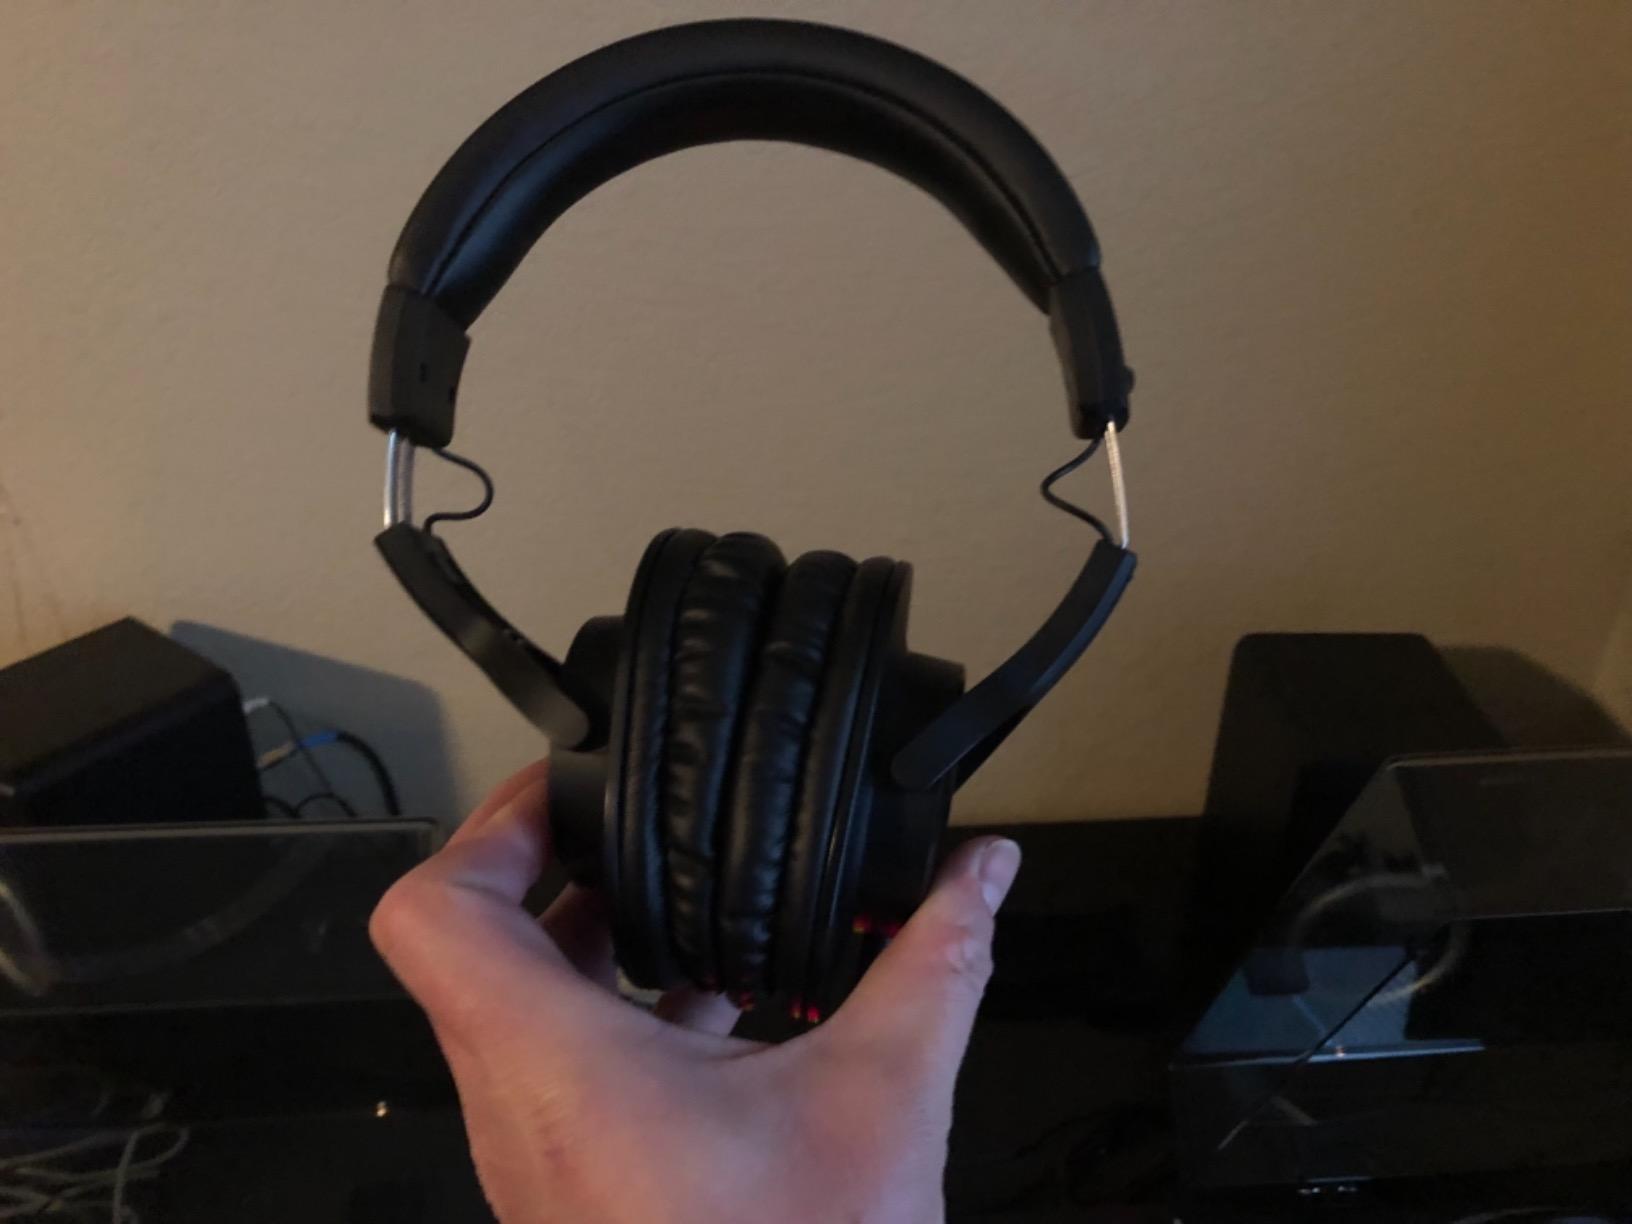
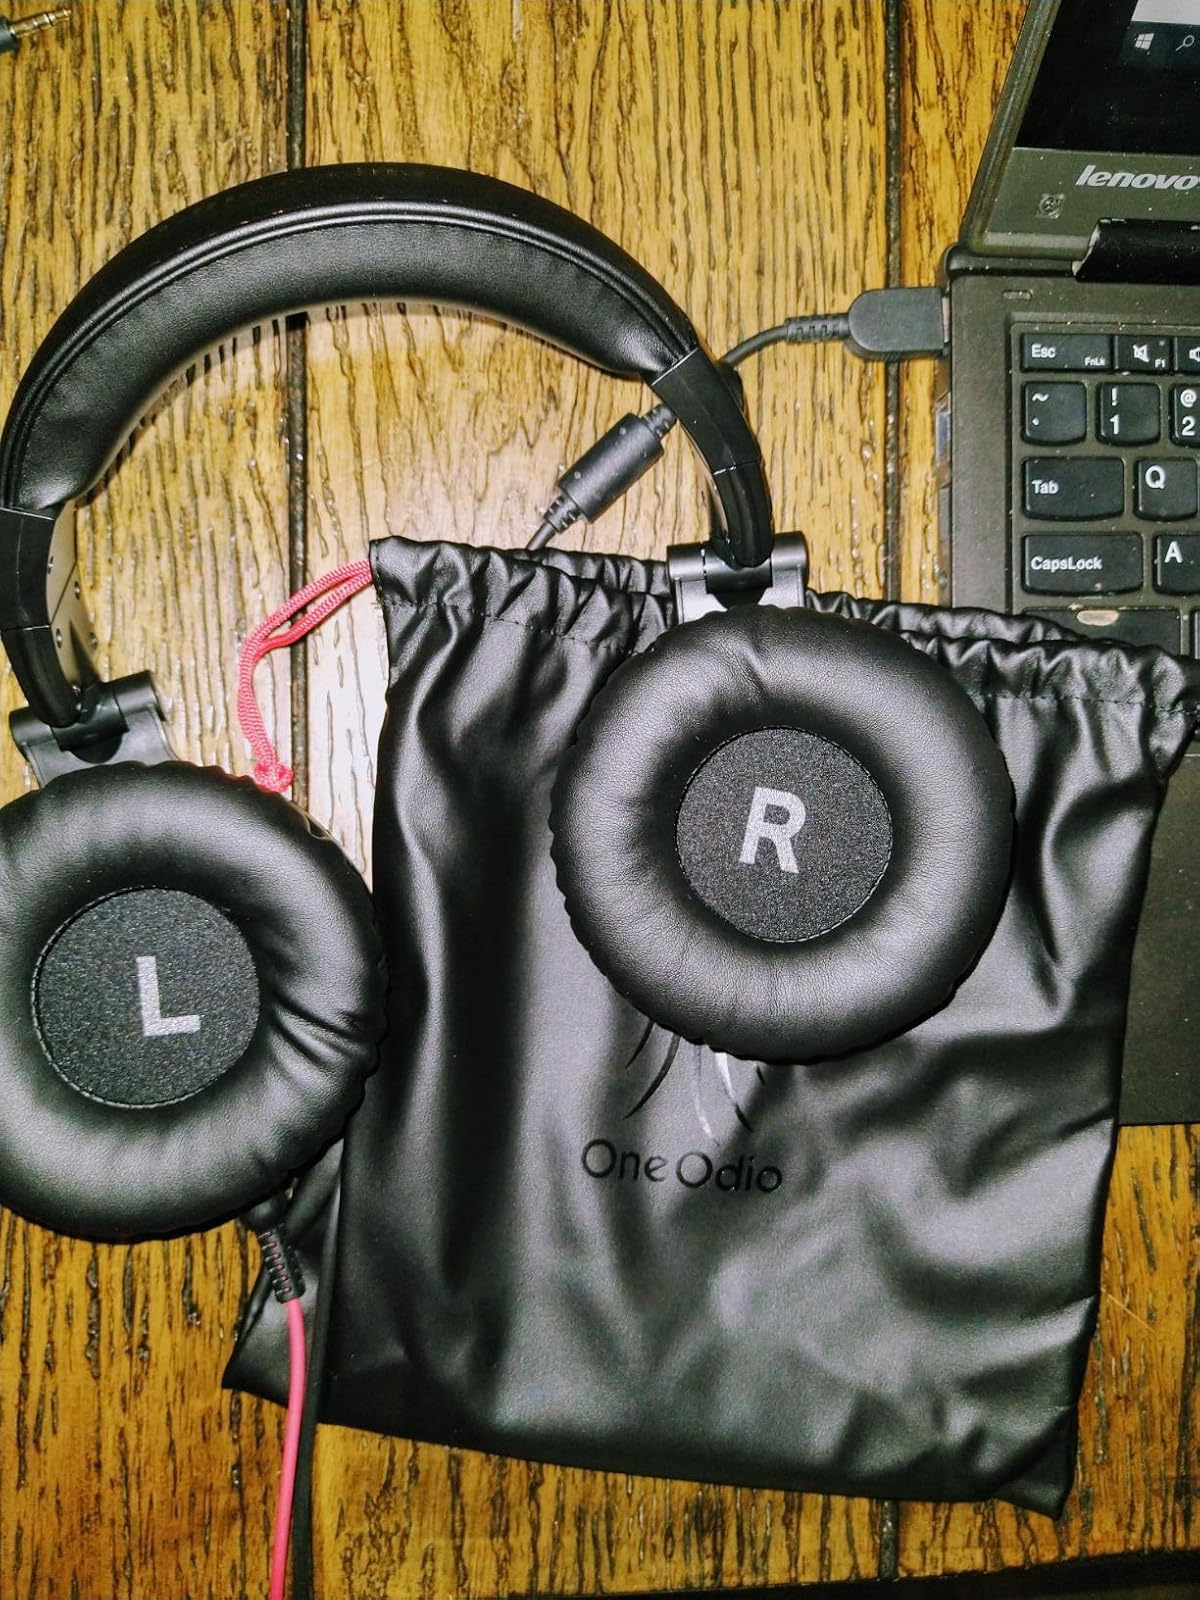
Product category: headphones
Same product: no